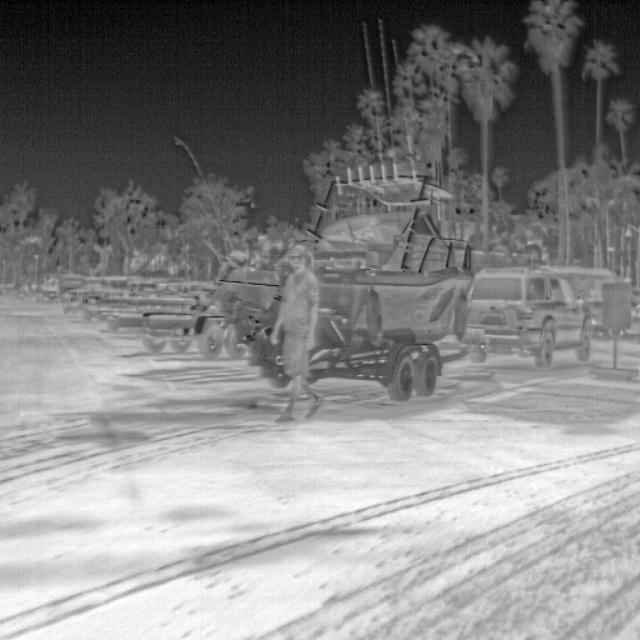
Detected objects:
label: person